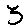
Label: 3